Never Shall We Be Enslaved

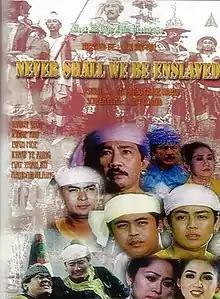
Film poster

Never Shall We Be Enslaved also known as Thu Kyun Ma Khan Pyi, is a 1997 Burmese historical-war drama film, directed by Kyi Soe Tun starring Nyunt Win, Nay Aung, Kyaw Thu, Kyaw Ye Aung, Lwin Moe, May Than Nu, San Shar Tin and Nandar Hlaing.